Edgar Stillman Kelley

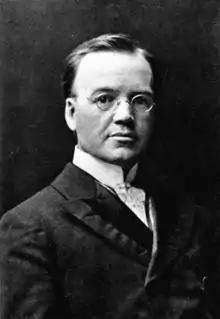
Kelley circa 1900-1910

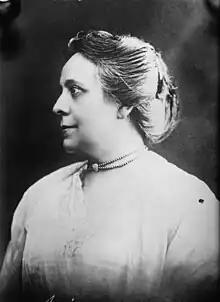
He married Jessie Gregg

Edgar Stillman Kelley (April 14, 1857 – November 12, 1944) was an American composer, conductor, teacher, and writer on music. He is sometimes associated with the Indianist movement in American music.